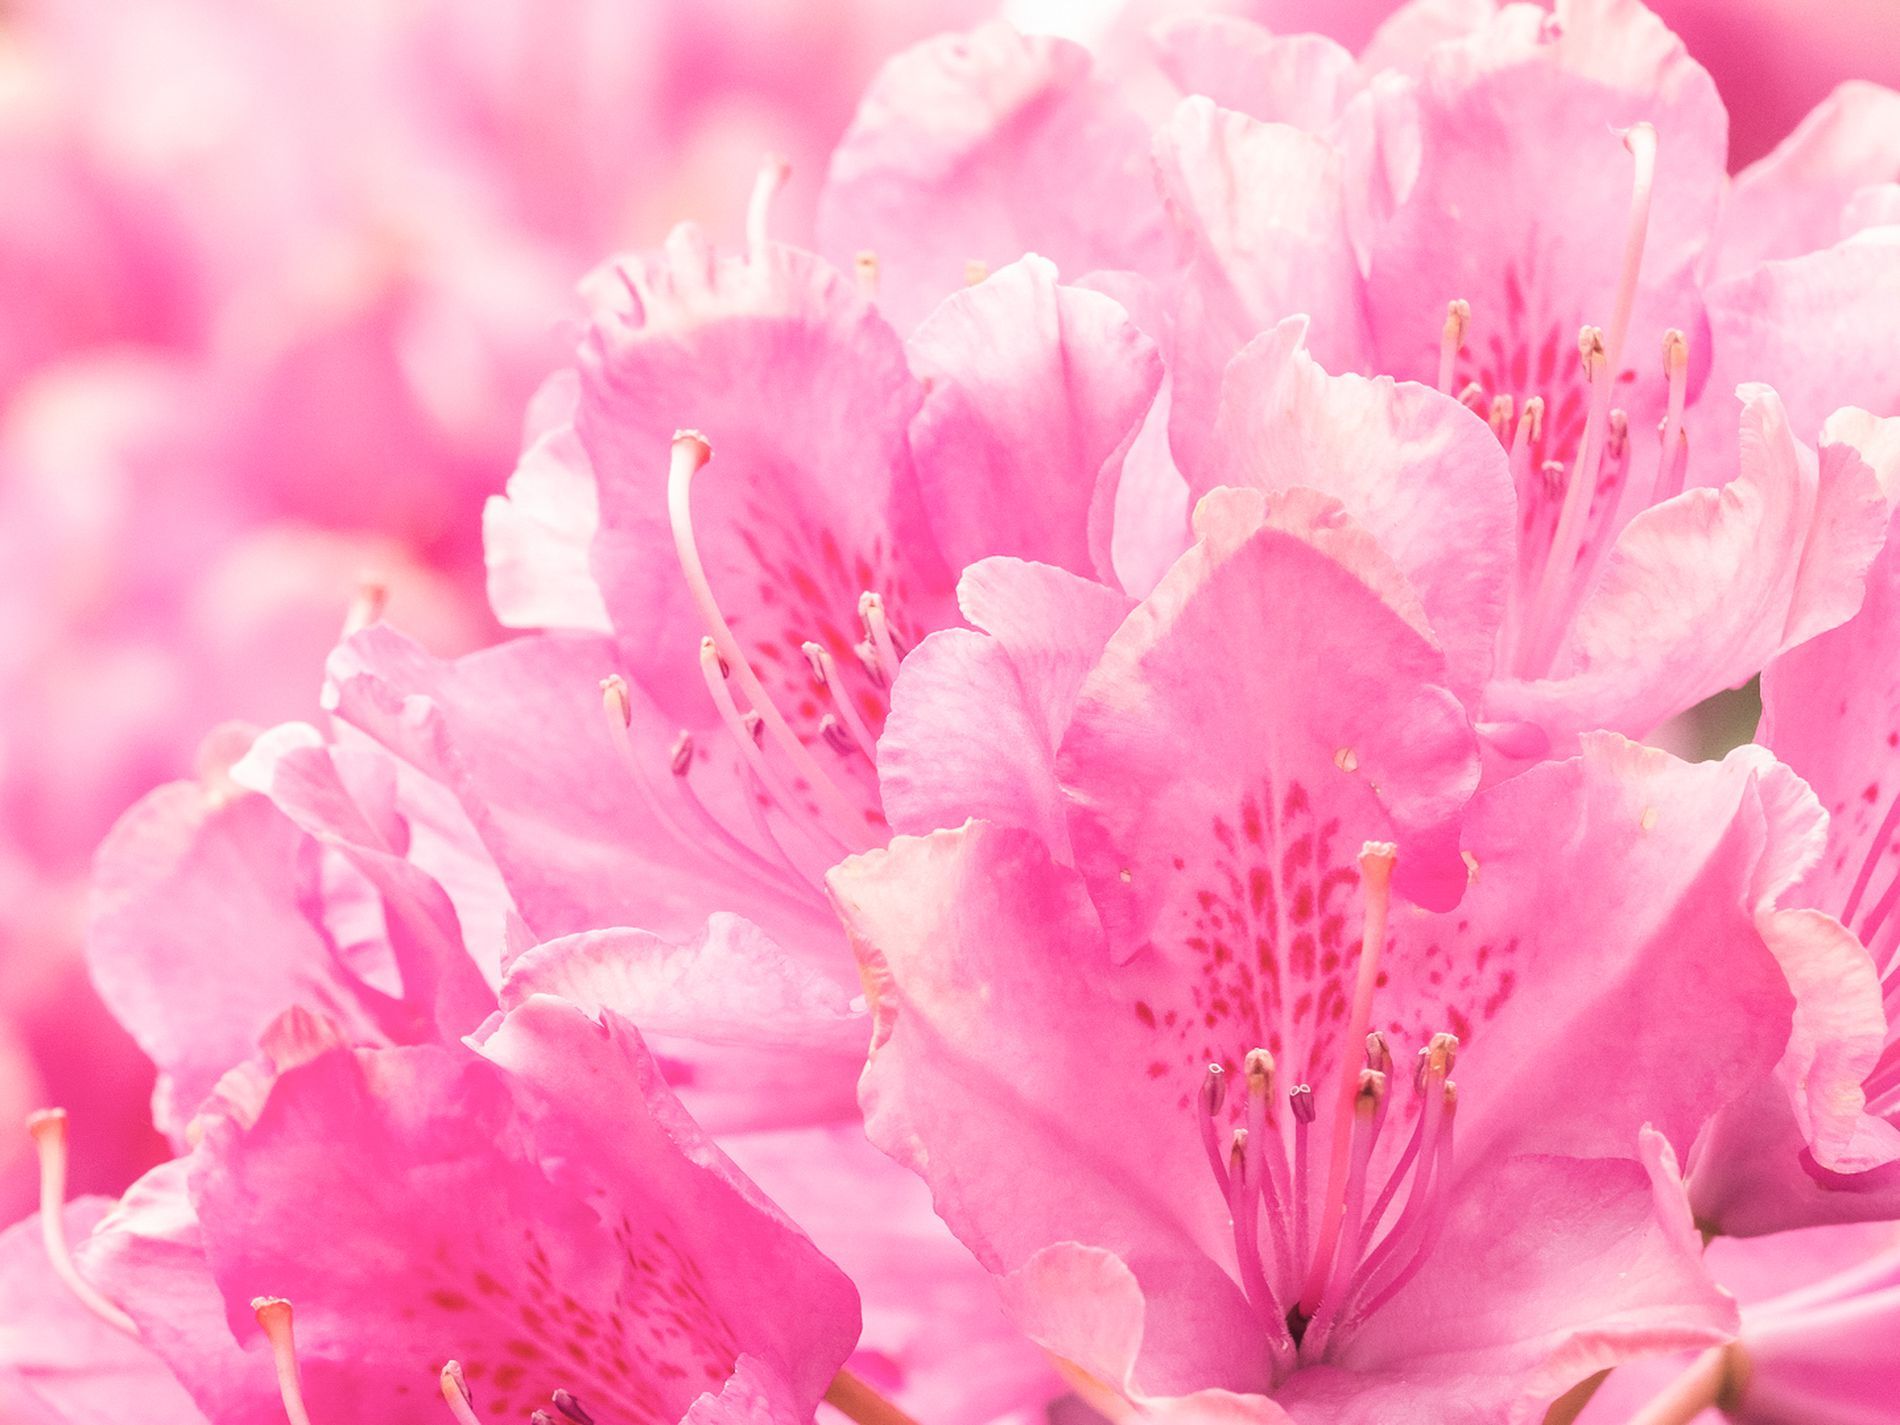
bright flowers
A close-up shot of bright pink flowers with soft, intertwined petal leaves, with fine details in the delicate stamens and petals, surrounded by a blurry background that enhances the softness and natural beauty.
The photo was taken from a close-up angle, focusing on the delicate details of the roses. The atmosphere is dreamy and soft, with a sense of romance and tranquility. The predominant colors vary from light and dark pinks with soft white touches, creating a relaxing and inviting visual effect. The blurred background enhances the sense of depth and gives a sense of brightness and freshness.
Labels: Flower, Petal, Plant, Geranium, Anther, Pollen, Rose, Cherry Blossom, Carnation, Flowers, BackgroundBlur, stamens
Camera: OLYMPUS CORPORATION E-M1MarkII
Lens: OLYMPUS M.40-150mm F2.8
Aperture: F8
Exposure: 1/320 sec
ISO: 800
Focal length: 150.0 mm